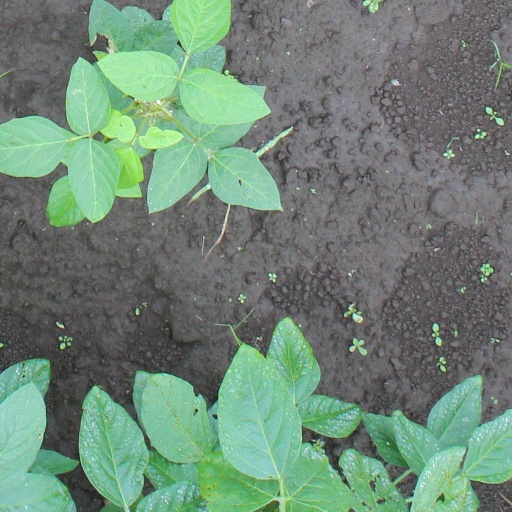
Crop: soybean